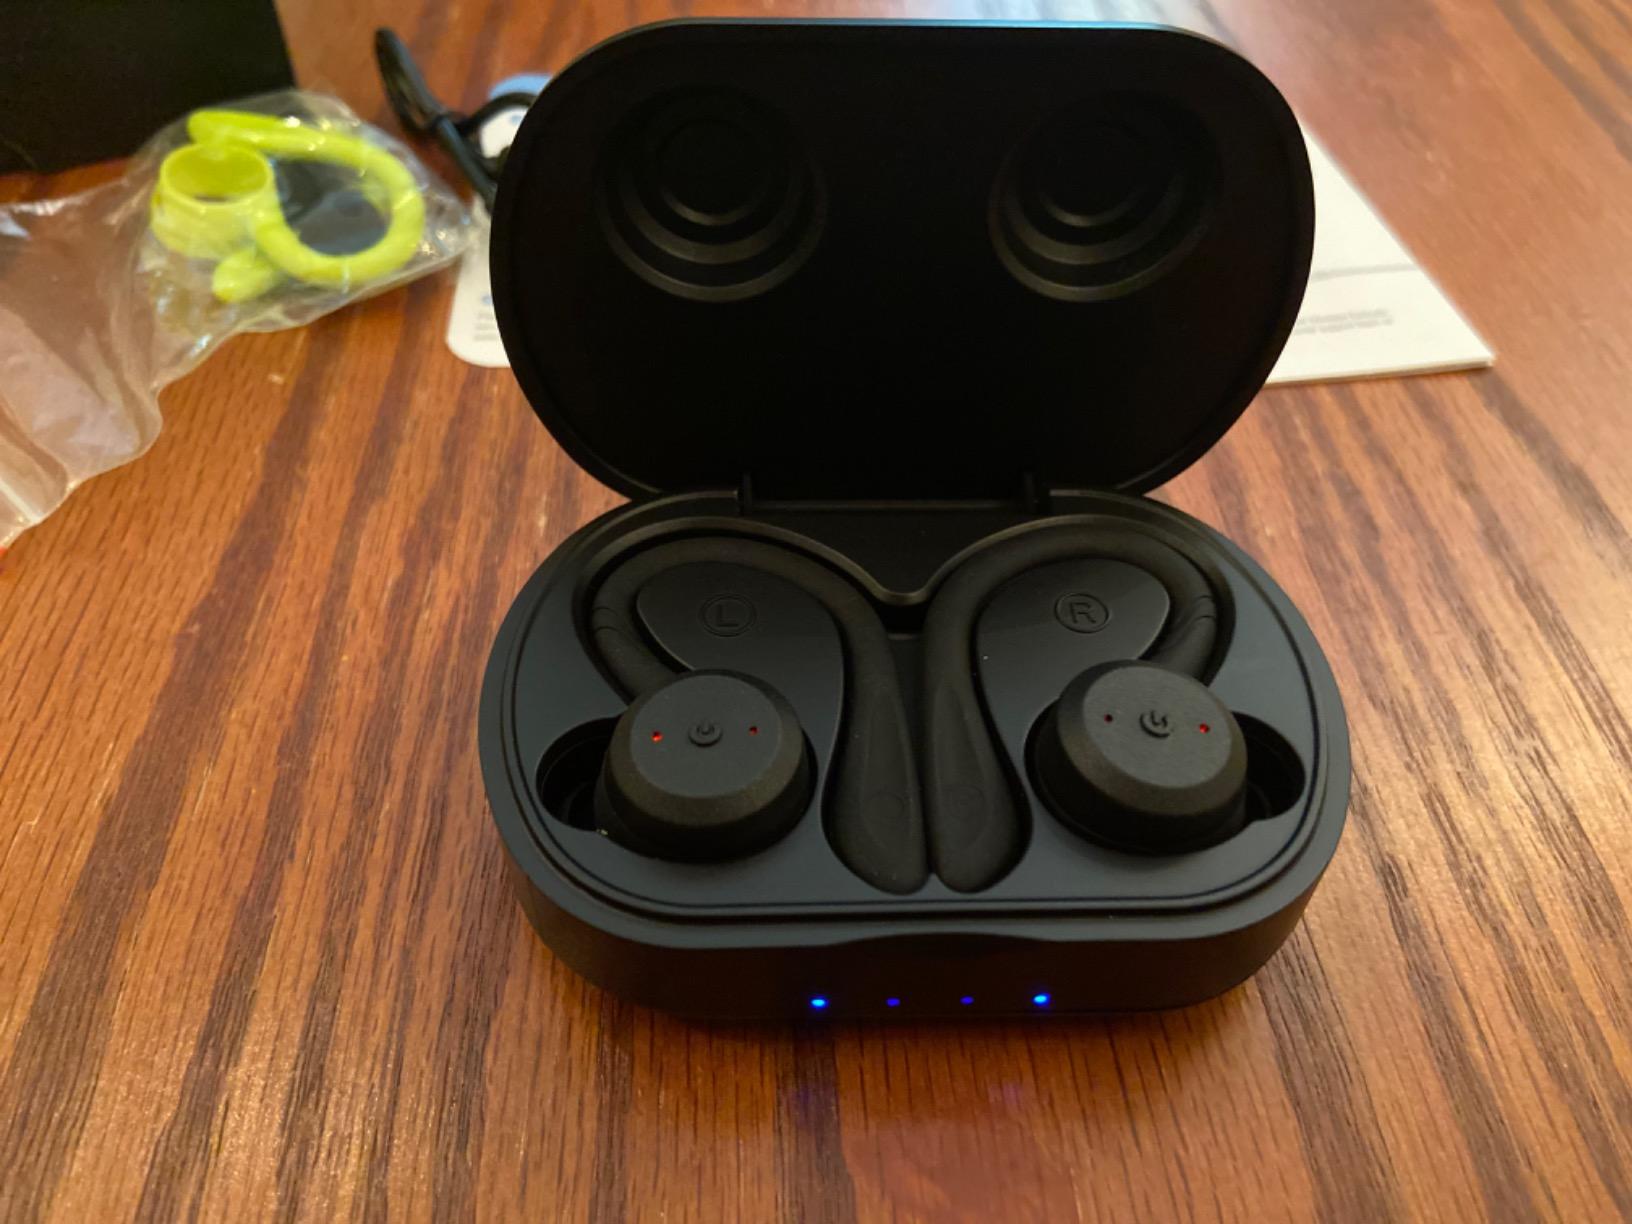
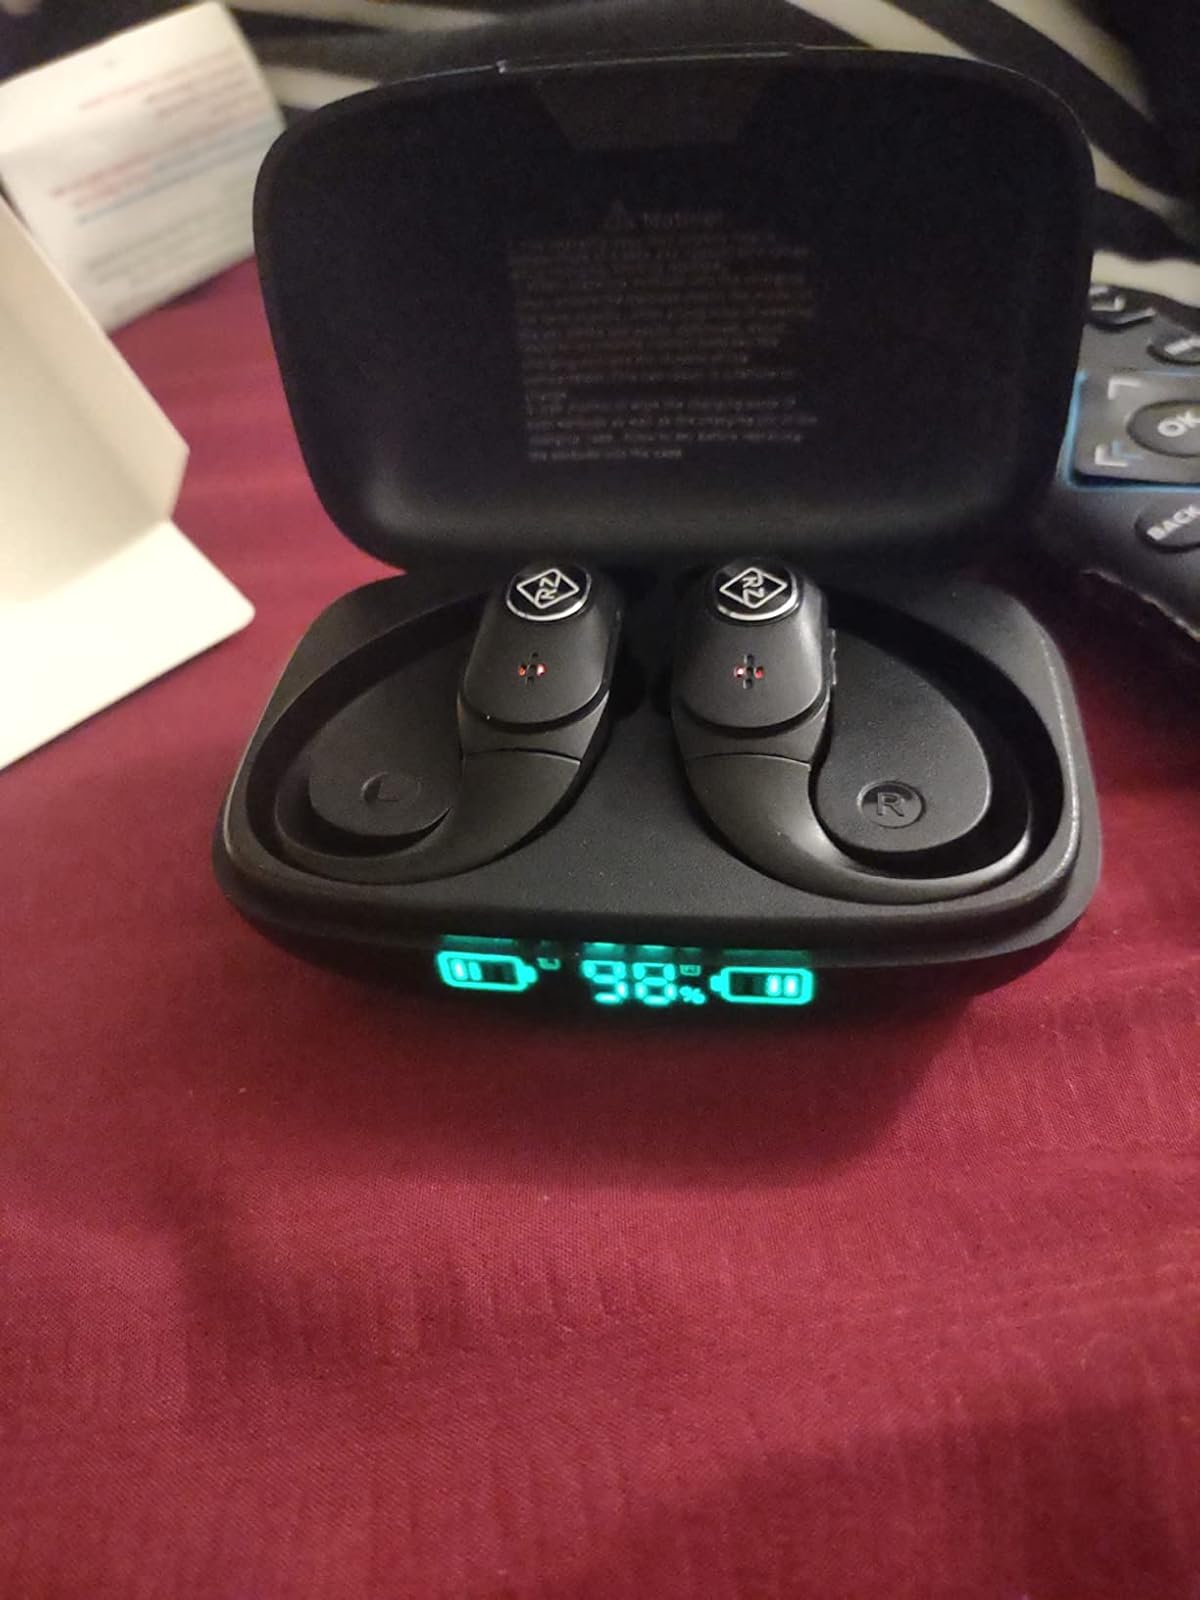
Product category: earbuds
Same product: no